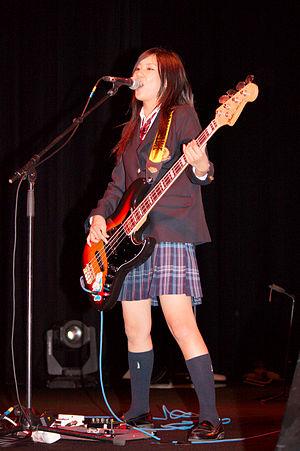
SCANDAL en concert à Japan Expo 2008 (Paris, France).